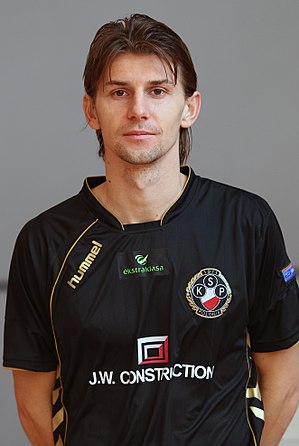
Ebi Smolarek
Euzebiusz Smolarek
Euzebiuz Smolarek bedre kendt som Ebi Smolarek er en polsk fodboldspiller. Han startede sin karriere i Feyenoord i år 2000. Han spillede der til år 2004. Efter sidste ophold i Feyenoord, tog han til Borussia Dortmund, først på en lejekontrakt, men bagefter på fuldtid, hvor han spillede til år 2007. Efter de 3 år lange ophold i Dortmund tog han til Racing de Santander hvor han spillede til år 2008. Efter skuffelsen i Racing, tog han på en lejekontrakt til Bolton. Efter det er hans fremtid uvis efter hans kontrakt udløb har han ikke fundet en ny klub.